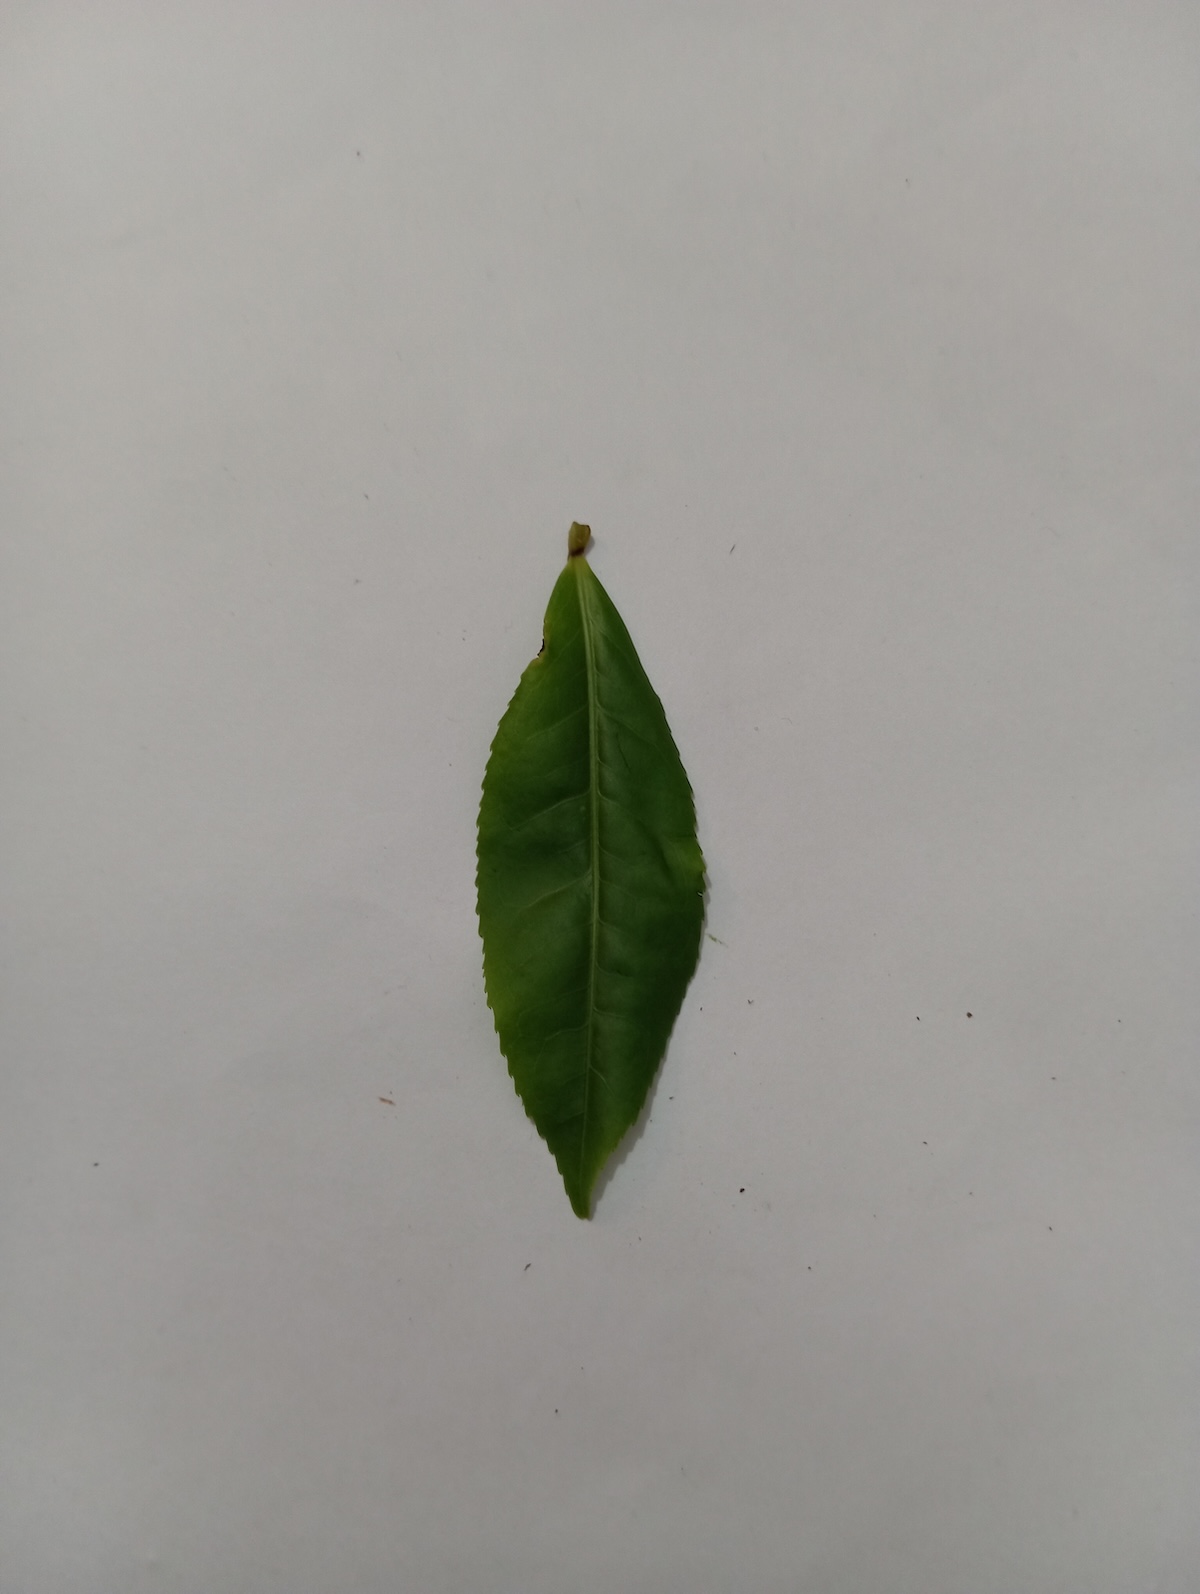
Label: Healthy leaf